Aghaboy, County Antrim

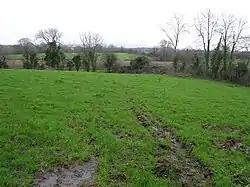
Aghaboy townland in 2007

Aghaboy is a townland in County Antrim, Northern Ireland. It is situated in the historic barony of Toome Upper and the civil parish of Drummaul and covers an area of 286 acres